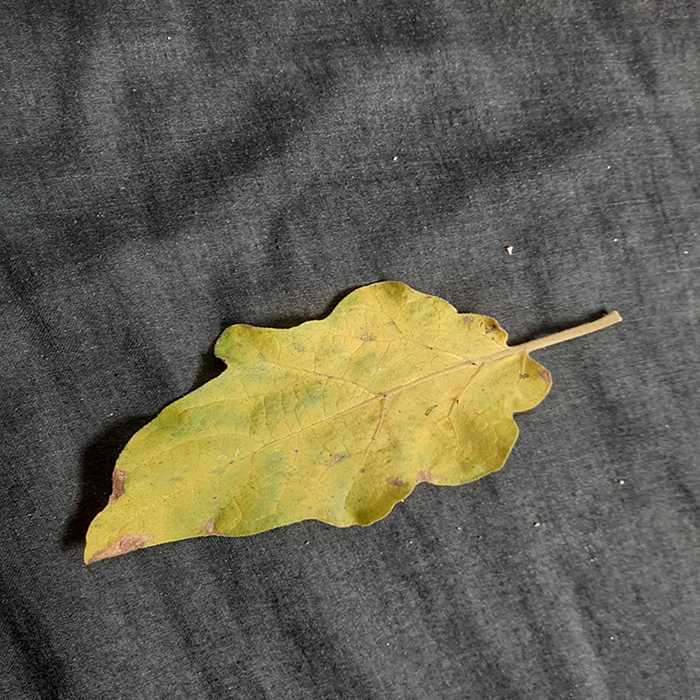
Plant: Eggplant
Label: Eggplant verticillium wilt